Wind farm

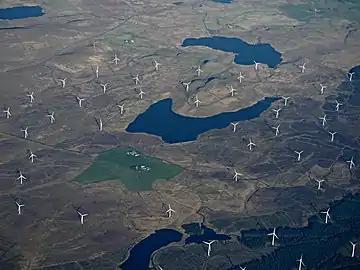
An aerial view of Whitelee Wind Farm, the largest onshore wind farm in the UK and second-largest in Europe

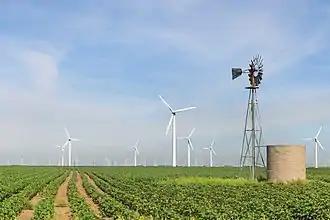
Roscoe Wind Farm, an onshore wind farm, in West Texas

The capacity of the world's first wind farm was 0.6 MW, produced by 20 wind turbines rated at 30 kilowatts each, installed on the shoulder of Crotched Mountain in southern New Hampshire in December 1980.